Viktor Pokrovsky

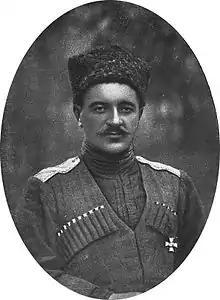
Viktor Leonidovich Pokrovsky

Viktor Leonidovich Pokrovsky (14 September 1889 – 9 November 1922) was a Russian lieutenant general and one of the leaders of anti-communist counterrevolutionary White Army during the Russian Civil War.